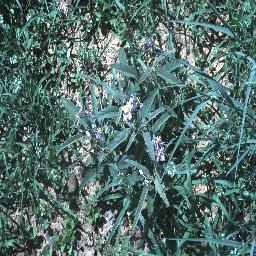
Label: negative